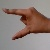
The image shows a hand gesture representing the letter 'Z' in Indian Sign Language.